Iowa

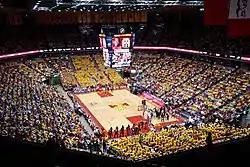
Hilton Coliseum, Iowa State University

Some of the most dramatic scenery in Iowa is found in the unique Loess Hills which are found along Iowa's western border.